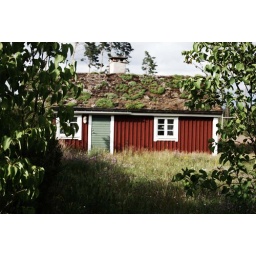
A little house in a forest in Sweden